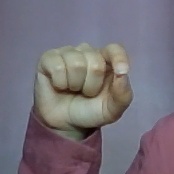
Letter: fa